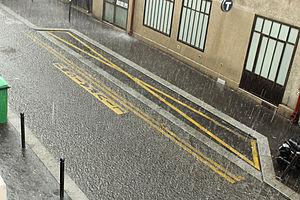
Un stationnement en Lincoln est une forme de stationnement en long utilisant une découpe du trottoir par une série d'encoches. Cet aménagement doit son nom à la rue Lincoln à Paris où les premiers aménagements de ce type ont été réalisés.